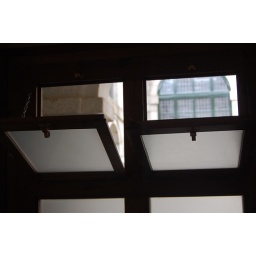
window in the bathroom